Ficus religiosa

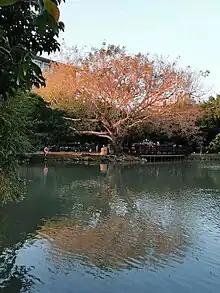
"Ficus religiosa" taken in early winter

"Ficus religiosa" suitably grows at altitudes ranging from up to . Due to the climatic conditions which are prevalent throughout different heat zones, it can grow at latitudes ranging from 30°N to 5°S. It can tolerate air temperatures ranging between , beyond this upper limit its growth diminishes. It grows on a wide variety of soils but preferably needs deep, alluvial sandy loam with good drainage. It is also found on shallow soils including rock crevices.